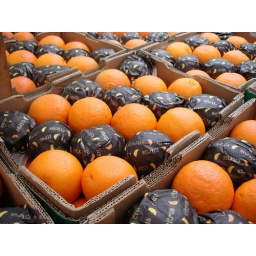
at the Saturday street market in Alkmaar